Jan Six (art historian)

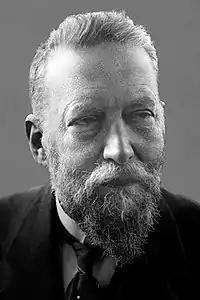
Jan Six (date unknown)

Jan Six (2 February 1857, Amsterdam – 8 December 1926, Amsterdam) was a Dutch art historian.